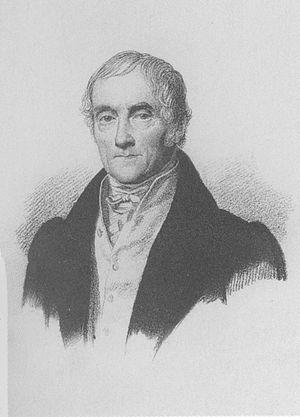
Wilhelm Traugott Krug fut un philosophe allemand.